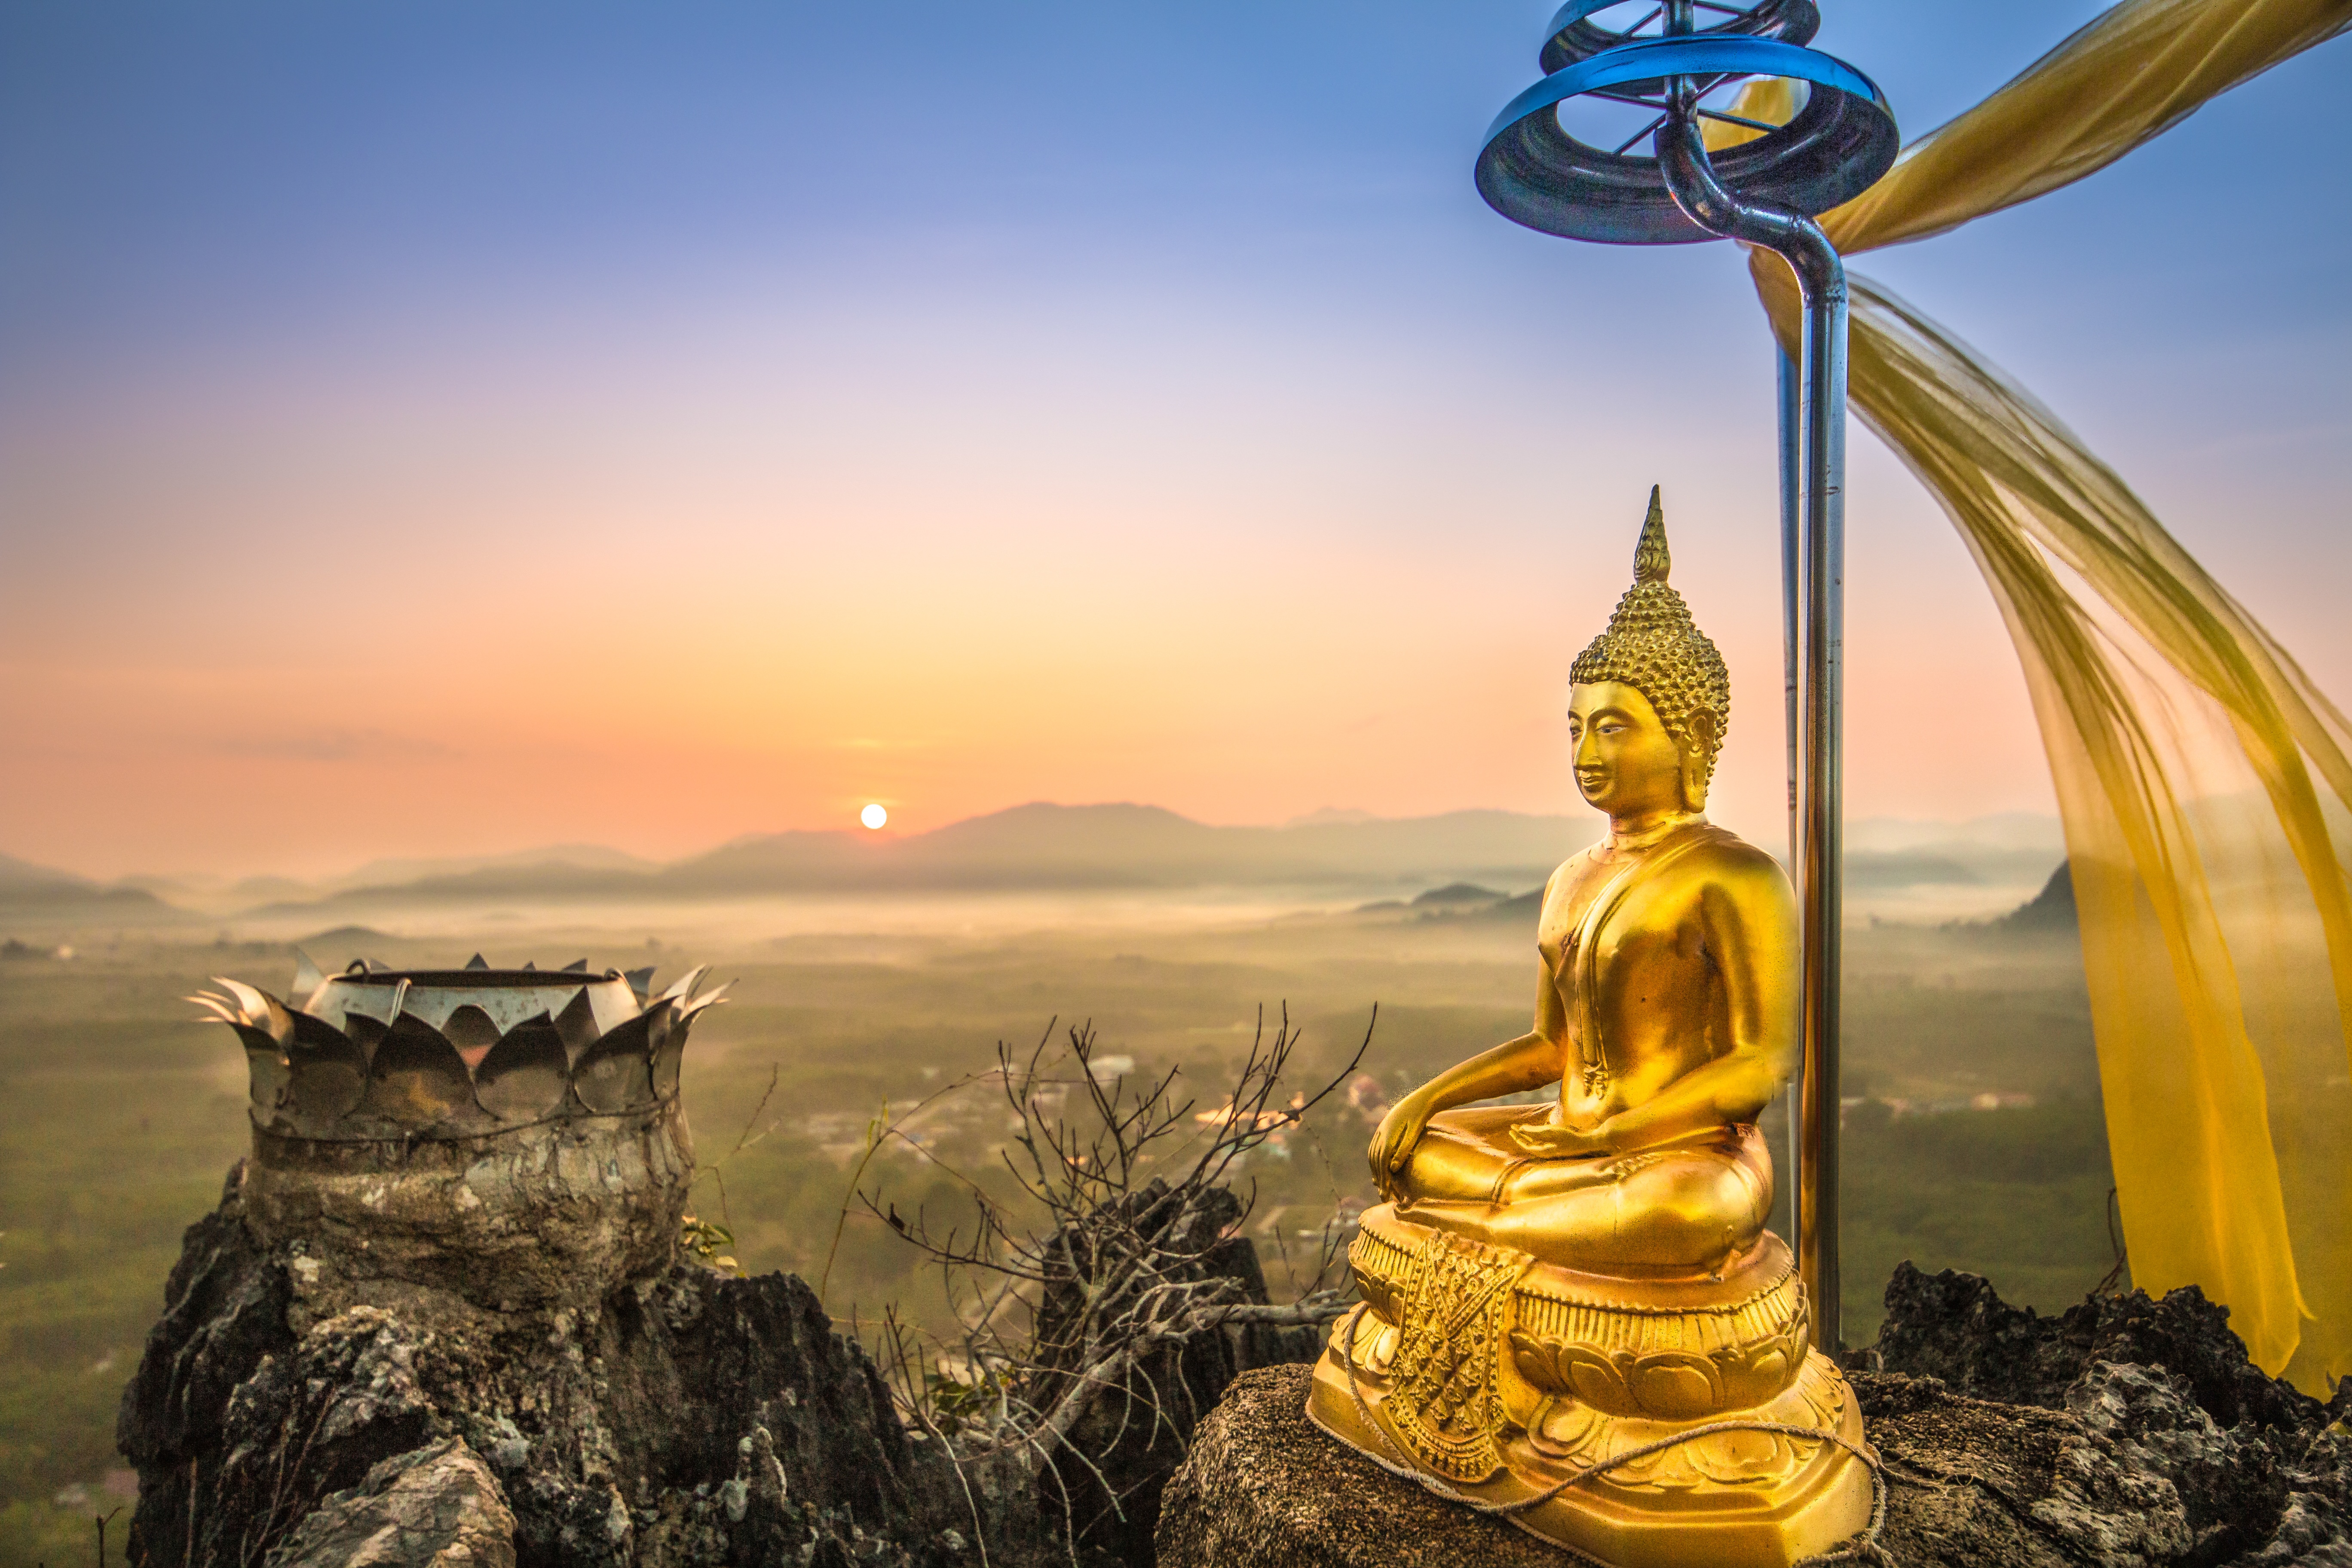
monument, statue, religion, landmark, worship, screenshot, buddha statue, a beautiful view, image view, gautama buddha, sea fog, computer wallpaper